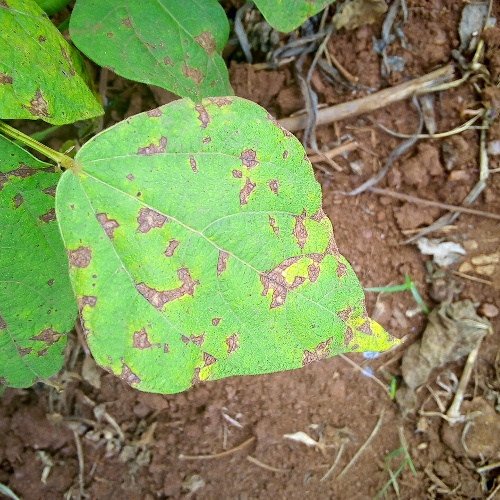
Leaf condition: angular_leaf_spot